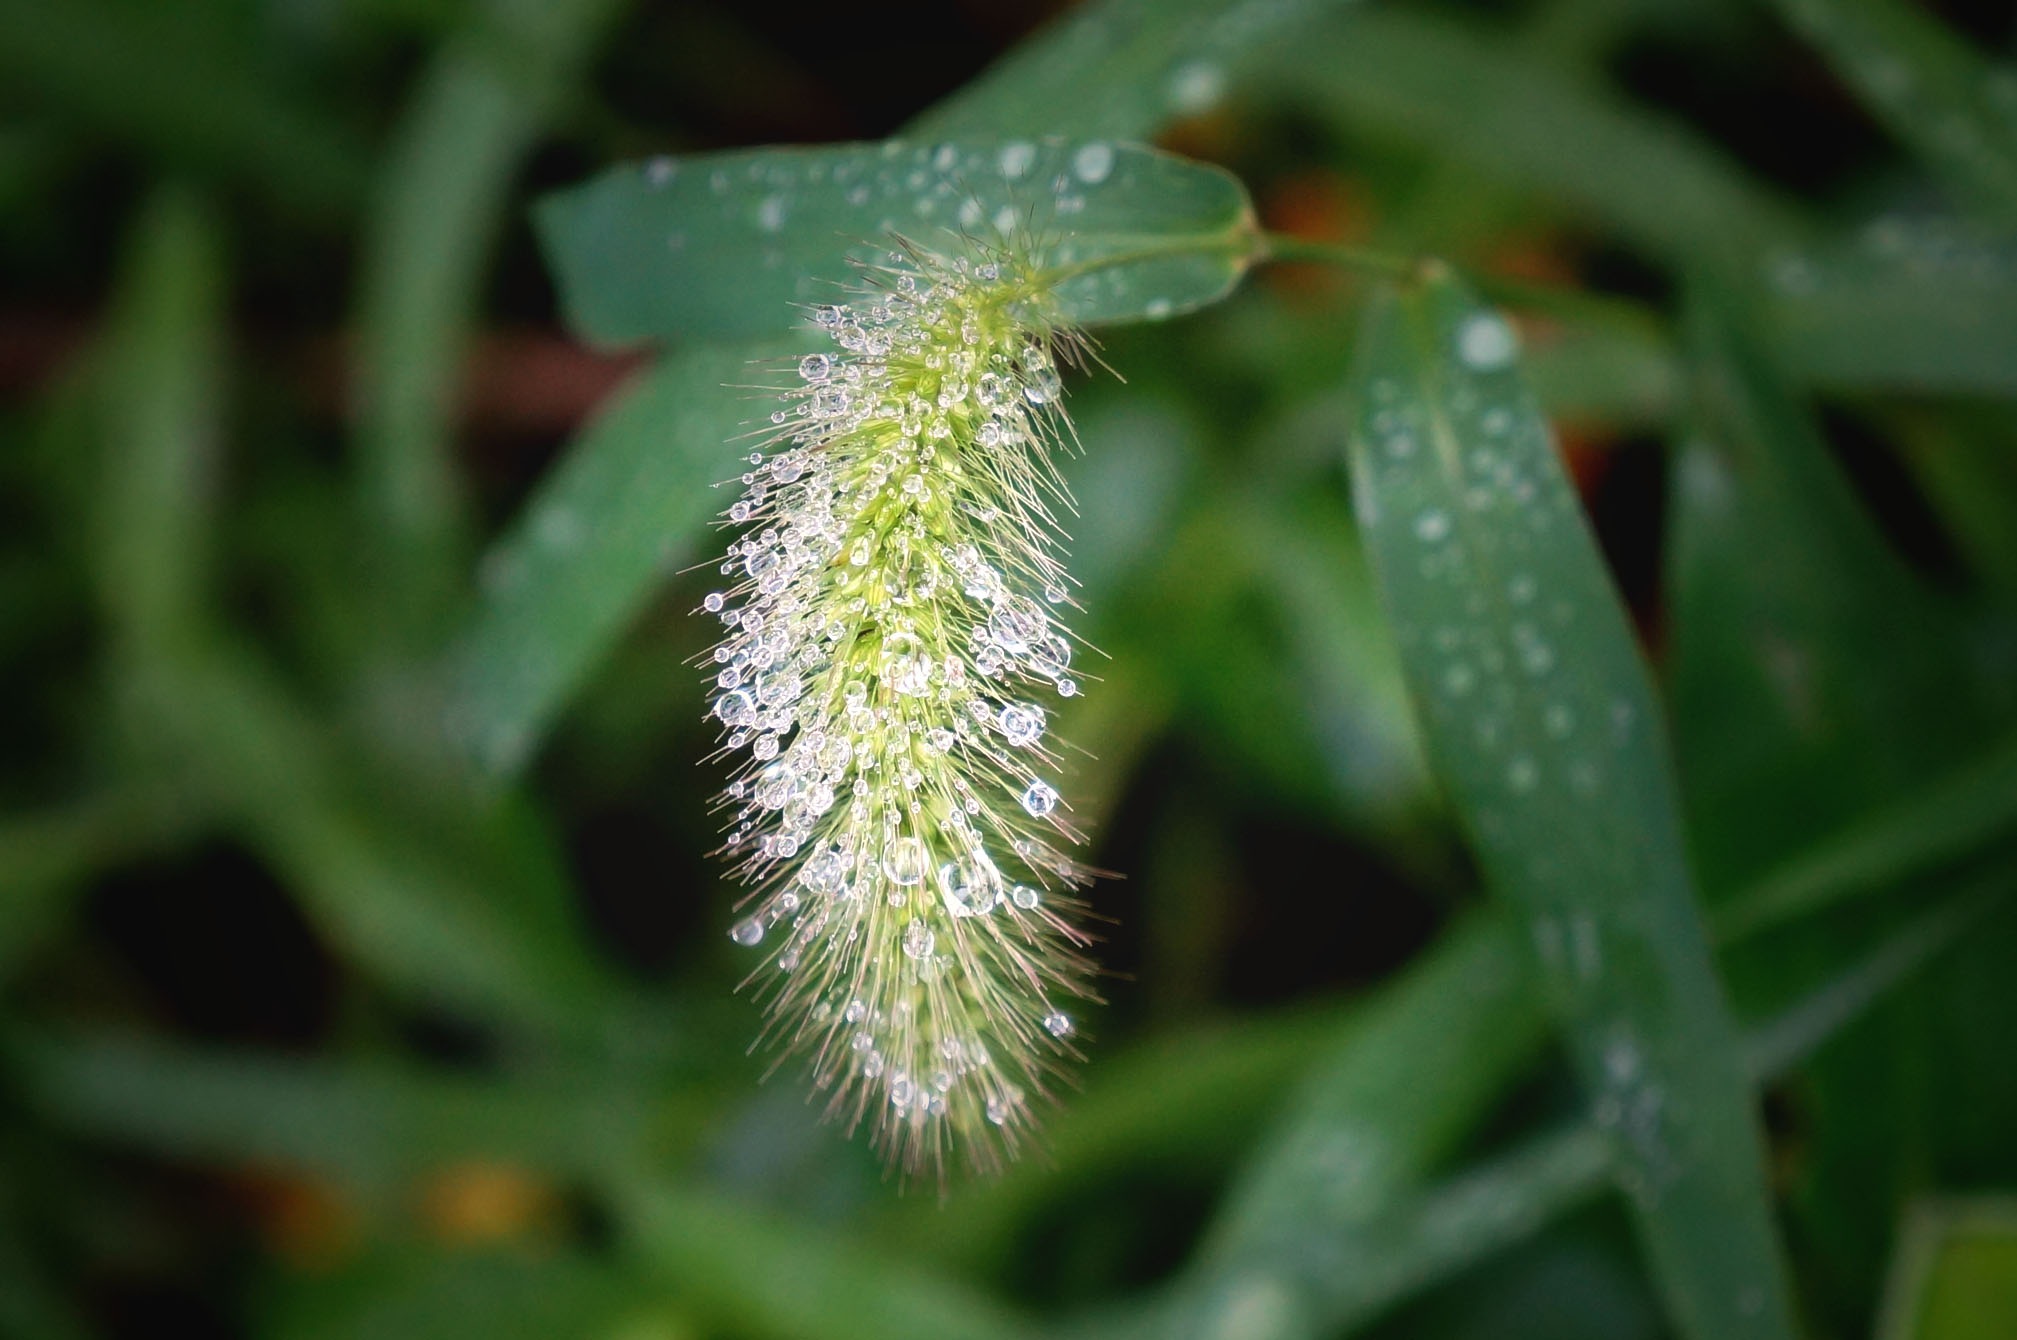
nature, grass, dew, plant, lawn, photography, leaf, flower, green, factory, botany, flora, freshness, wildflower, close up, raindrops, moisture, macro photography, flowering plant, grass family, plant stem, land plant, thorns spines and prickles